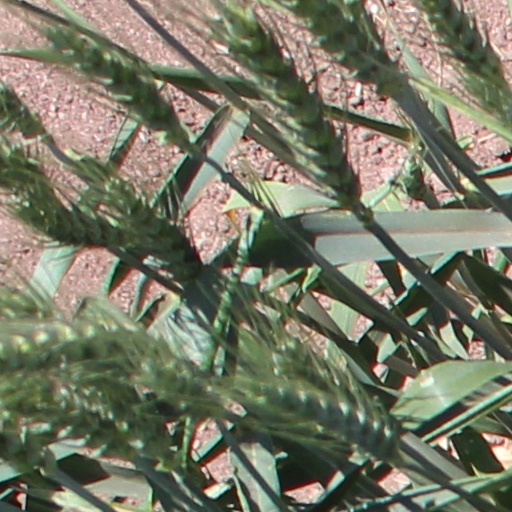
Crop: wheat